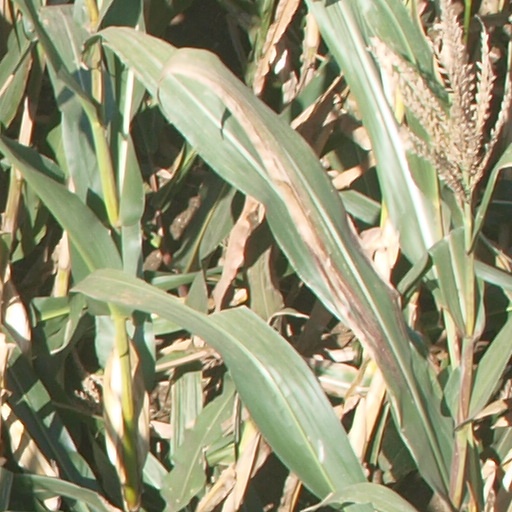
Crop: maize; corn